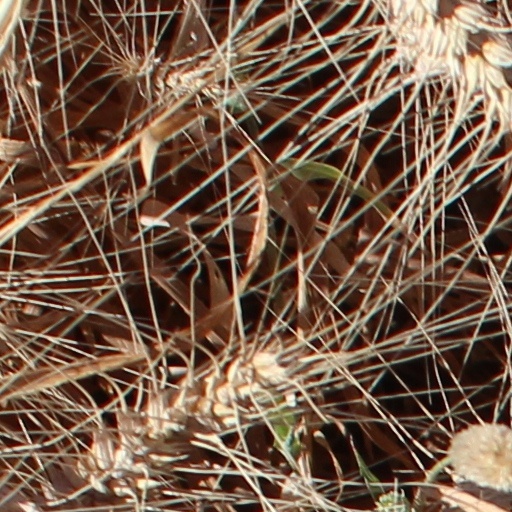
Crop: wheat